Eduardo Pérez

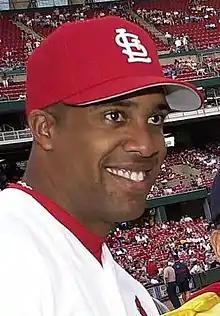
Pérez in 2002

Eduardo Atanasio Pérez Pérez (born September 11, 1969) is an American former professional baseball player, coach, and current television sports color commentator. He played in Major League Baseball and the Nippon Professional Baseball league as a first baseman, third baseman, and outfielder from to . After his playing career Pérez became a baseball analyst with ESPN, ESPN Deportes, and ESPN Latin America as well as a host on SiriusXM's MLB Network Radio.